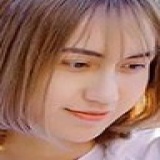
ca sĩ Lynk Lee